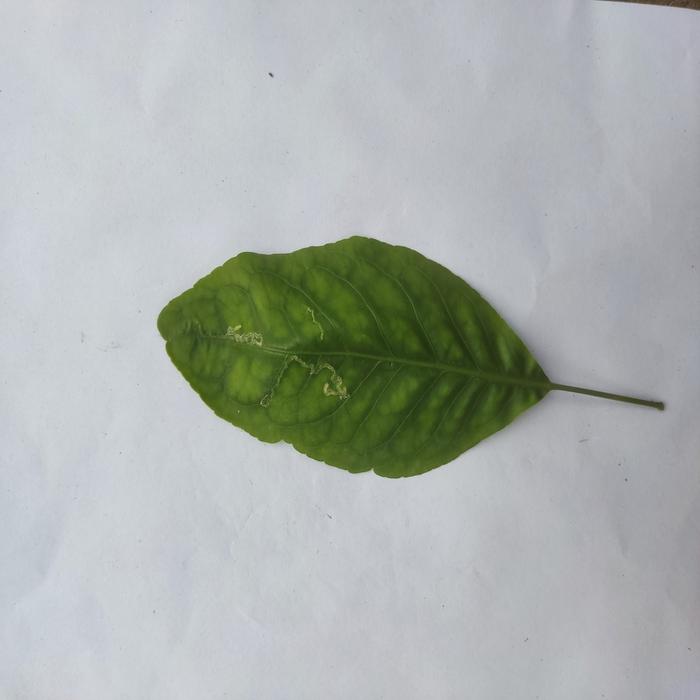
Crop: Aegle Marmelos
Leaf condition: Leaf_Spot